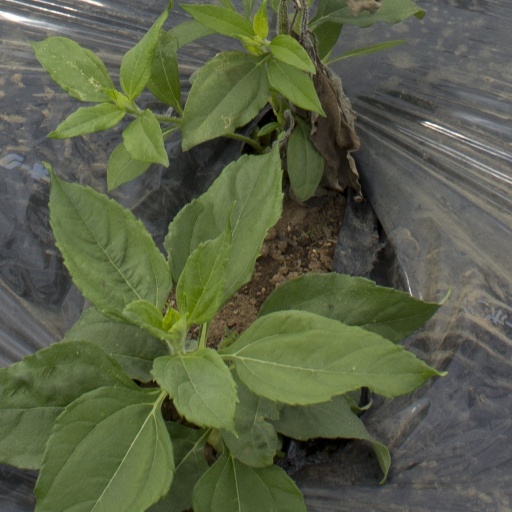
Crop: Jerusalem artichoke